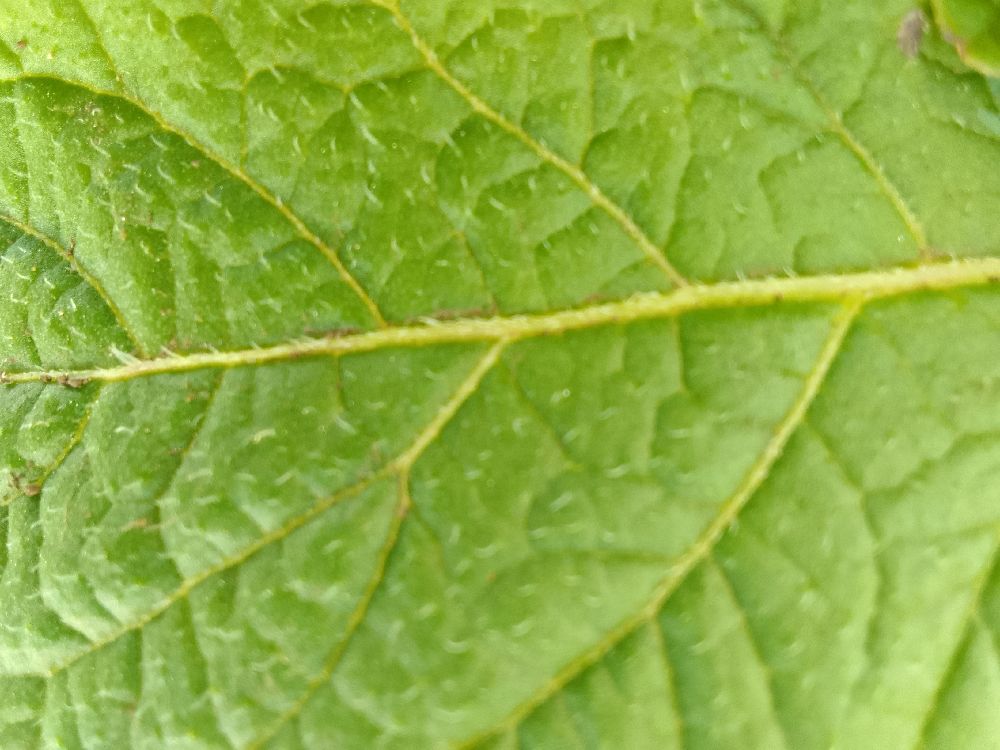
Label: Healthy